Vampire bat

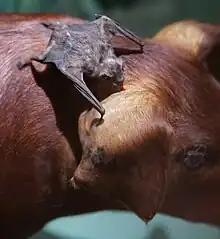
A vampire bat feeding on a pig (taxidermy specimens)

Vampire bats hunt only when it is fully dark. Like fruit-eating bats, and unlike insectivorous and fish-eating bats, they emit only low-energy sound pulses. The common vampire bat feeds primarily on the blood of mammals (occasionally including humans), whereas both the hairy-legged vampire bat and white-winged vampire bat feed primarily on the blood of birds. Once the common vampire bat locates a host, such as a sleeping mammal, it lands and approaches it on the ground while on all fours. It then likely uses thermoception to identify a warm spot on the skin to bite. They then start to lick the area over and over again to make the place tender so that it is easier to bite. They then create a small incision with their teeth and lap up blood from the wound. When feeding on sleeping humans, they typically target exposed areas of the body, such as the toes, nose and earlobes.